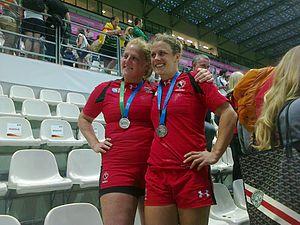
Hilary Leith et Andrea Burk, joueuses de rugby à XV canadiennes et coéquipières du club de Capilano Rugby Club, posent ensemble avec la médaille d'argent autour du cou dans les tribunes du stade Jean-Bouin, après la finale de Coupe du monde Angleterre-Canada du 17 août 2014.
Le Canada participe à la Coupe du monde de rugby à XV féminin 2014 qui se déroule du 1ᵉʳ au 17 août 2014 en France en région parisienne. Il s'agit de la septième participation à la Coupe du monde de rugby à XV féminin.
Andrea Burk, née le 7 avril 1982, est une joueuse canadienne de rugby à XV, occupant le poste de centre en équipe du Canada de rugby à XV féminin et en équipe nationale de rugby à sept.
Hilary Leith, née le 29 décembre 1983, est une joueuse canadienne de rugby à XV, occupant le poste de pilier en équipe du Canada de rugby à XV féminin.